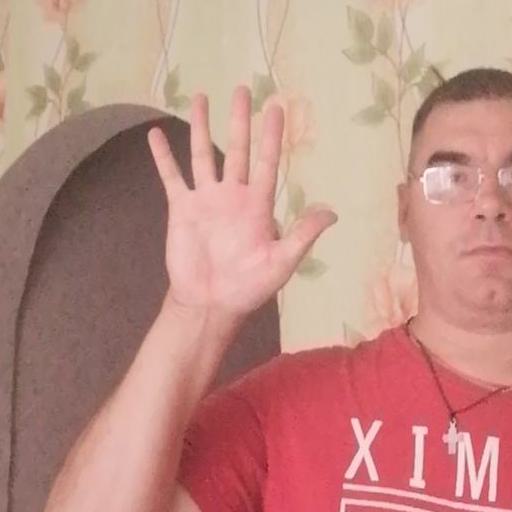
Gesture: palm